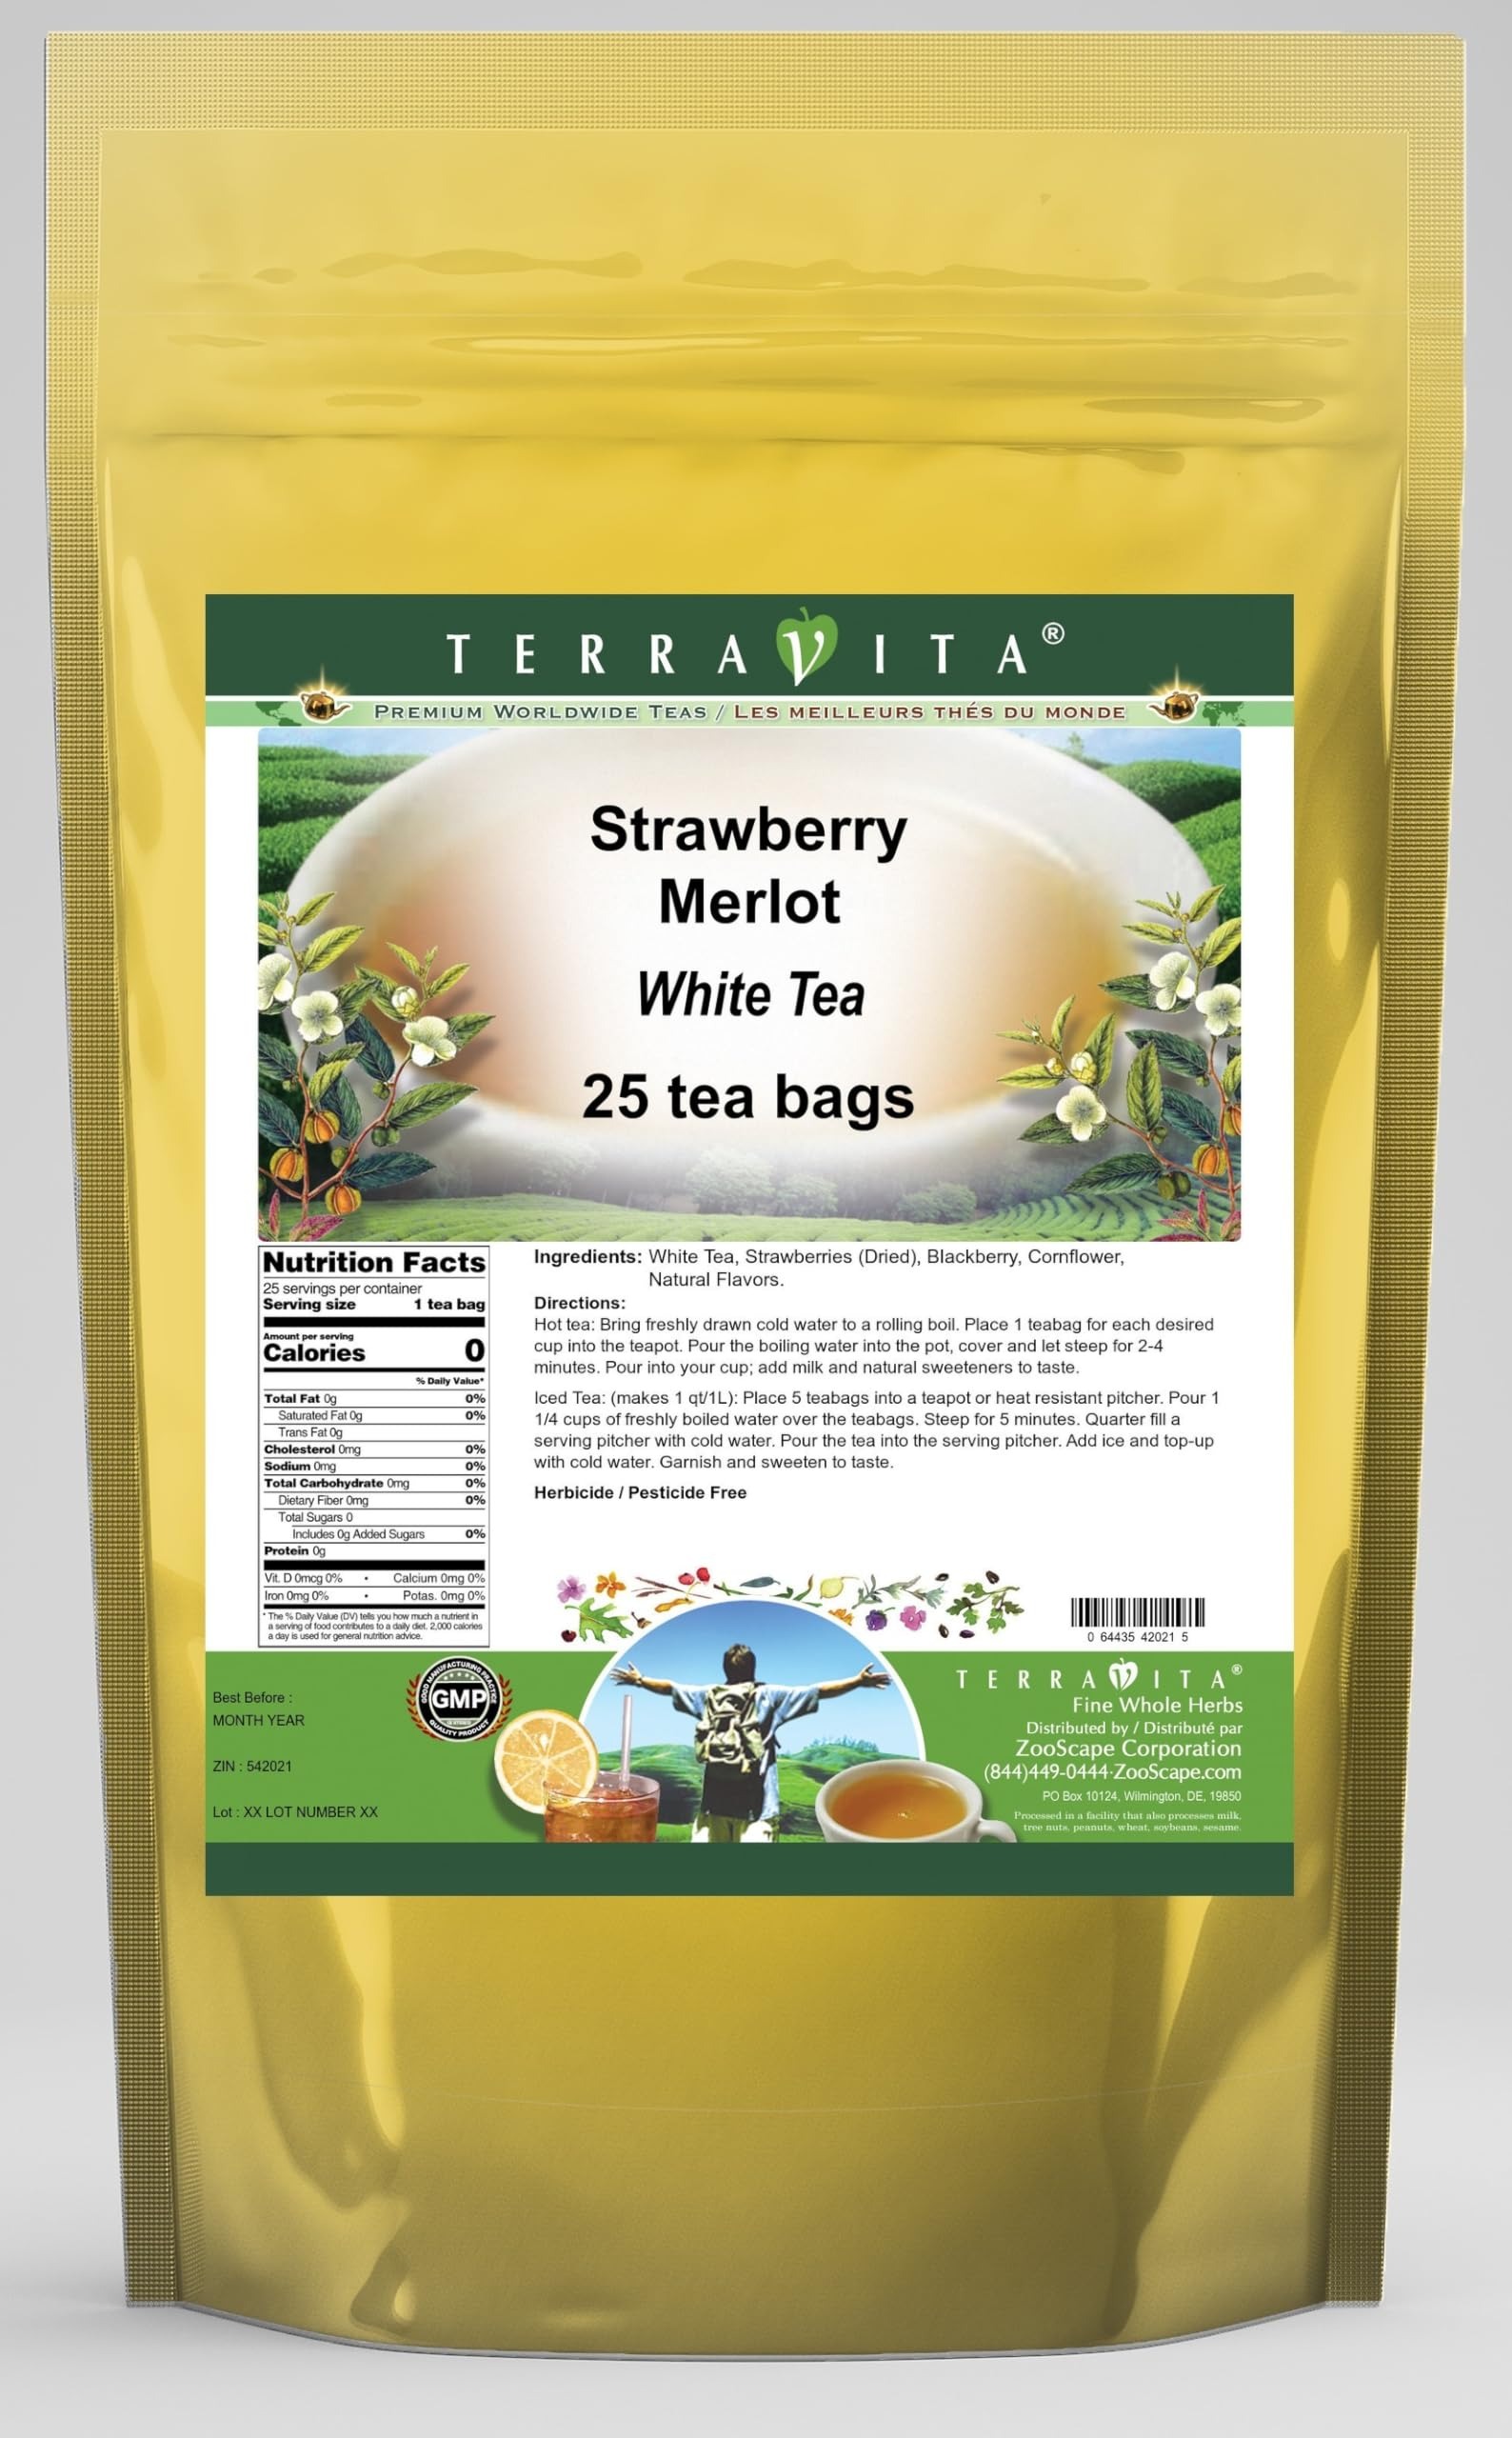
Item Name: Strawberry Merlot White Tea (25 tea bags, ZIN: 542021) - 3 Pack
Bullet Point 1: Our Strawberry Merlot White Tea is a mouth-watering flavored White tea with Dried Strawberries, Blackberry and Cornflower that you can enjoy all year round! The aroma and Strawberry Merlot flavor is a delight! - Ingredients: White tea, Dried Strawberries, Blackberry, Cornflower and Natural Strawberry Merlot Flavor.
Bullet Point 2: No fillers.
Bullet Point 3: Manufacturer: TerraVita
Bullet Point 4: Size: 25 tea bags
Bullet Point 5: White Tea Bags - Packed in a convenient upright pouch!
Product Description: Our Strawberry Merlot White Tea is a mouth-watering flavored White tea with Dried Strawberries, Blackberry and Cornflower that you can enjoy all year round! The aroma and Strawberry Merlot flavor is a delight! - Ingredients: White tea, Dried Strawberries, Blackberry, Cornflower and Natural Strawberry Merlot Flavor. - Hot tea brewing method: Bring freshly drawn cold water to a rolling boil. Place 1 teabag for each desired cup into the teapot. Pour the boiling water into the pot, cover and let steep for 2-4 minutes. Pour into your cup; add milk and natural sweeteners to taste. - Iced tea brewing method: (to make 1 liter/quart): Place 5 teabags into a teapot or heat resistant pitcher. Pour 1 1/4 cups of freshly boiled water over the teabags. Steep for 5 minutes. Quarter fill a serving pitcher with cold water. Pour the tea into the serving pitcher. Add ice and top-up with cold water. Garnish and sweeten to taste. - TerraVita is an exclusive line of premium-quality, natural source products that use only the finest, purest and most potent ingredients found around the world. TerraVita is hallmarked by the highest possible standards of purity, potency, stability and freshness. All of our products are prepared with the highest elements of quality control, from raw materials through the entire manufacturing process, up to and including the moment that the bottles or bags are sealed for freshness and shipped out to you. Our highest possible standards are certified by independent laboratories and backed by our personal guarantee. - TerraVita exists to meet and ensure your family's health and wellness without the harmful effects of chemicals and health products. We strive to make all of our products affordable and reliable and are constantly searching the market to maintain our affo
Value: 75.0
Unit: Count

Price: 72.8